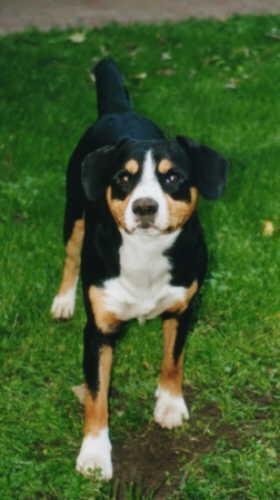
EntleBucher